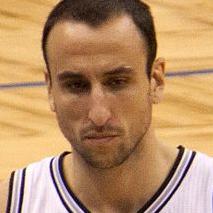
Age: 34